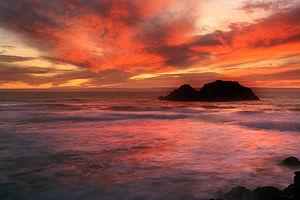
Le coucher du soleil sur Land's End vu de Sutro Bath. San Francisco, Californie (États-Unis). Português: Pôr-do-Sol na região de Land's End, São Francisco (EUA)